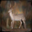
Label: deer